Syria national football team

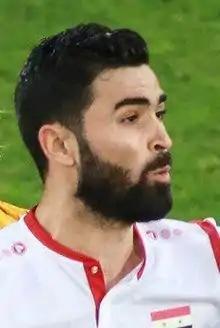
Omar Khribin, 2017 Asian Footballer of the Year and one of the key players of the national team

The Syrian coach Bernd Stange was sacked after this tournament, and replaced with former manager Fajr Ibrahim. The team's game did not improve much after this intervention as they suffered an agonizing loss to Australia after an injury time goal by Tom Rogic in the second half, confirming Syria's elimination.